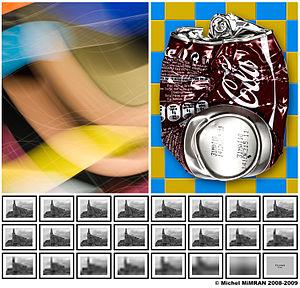
Michel Mimran est un architecte DPLG français, plasticien et membre du cercle artistique du Luxembourg.